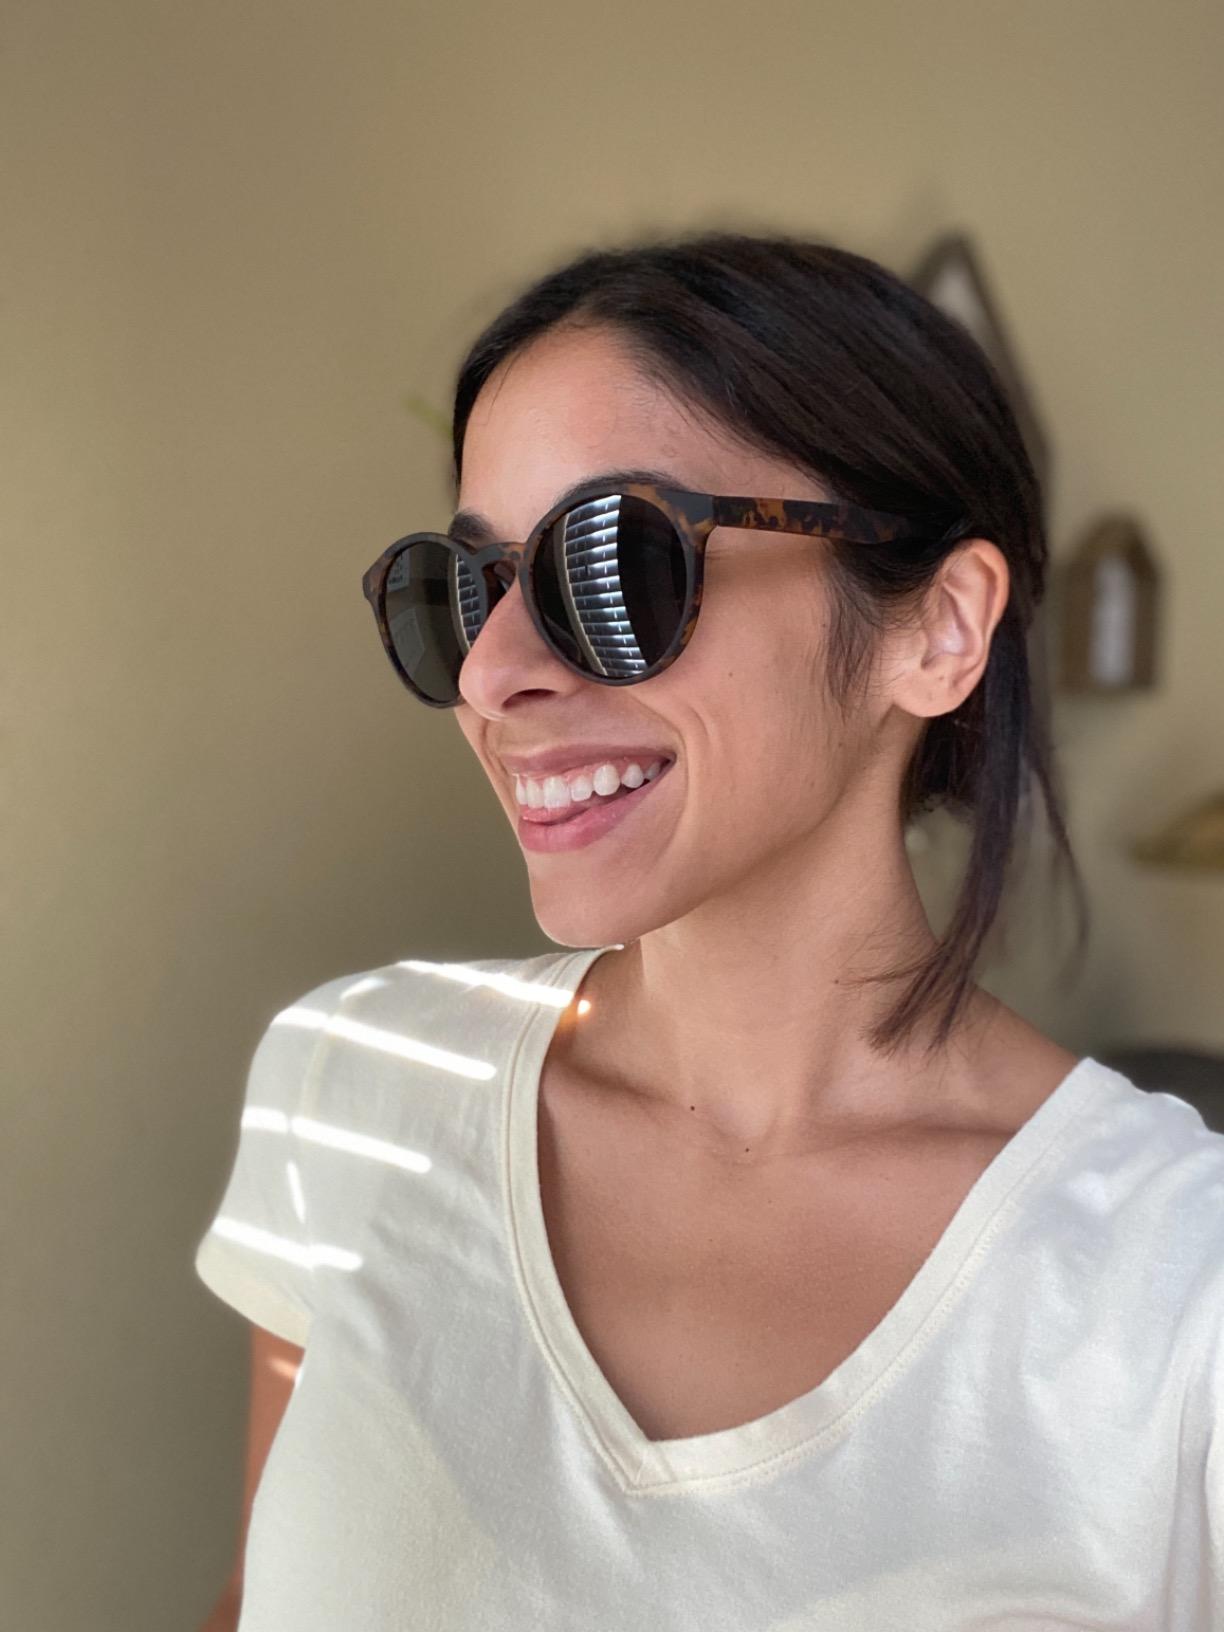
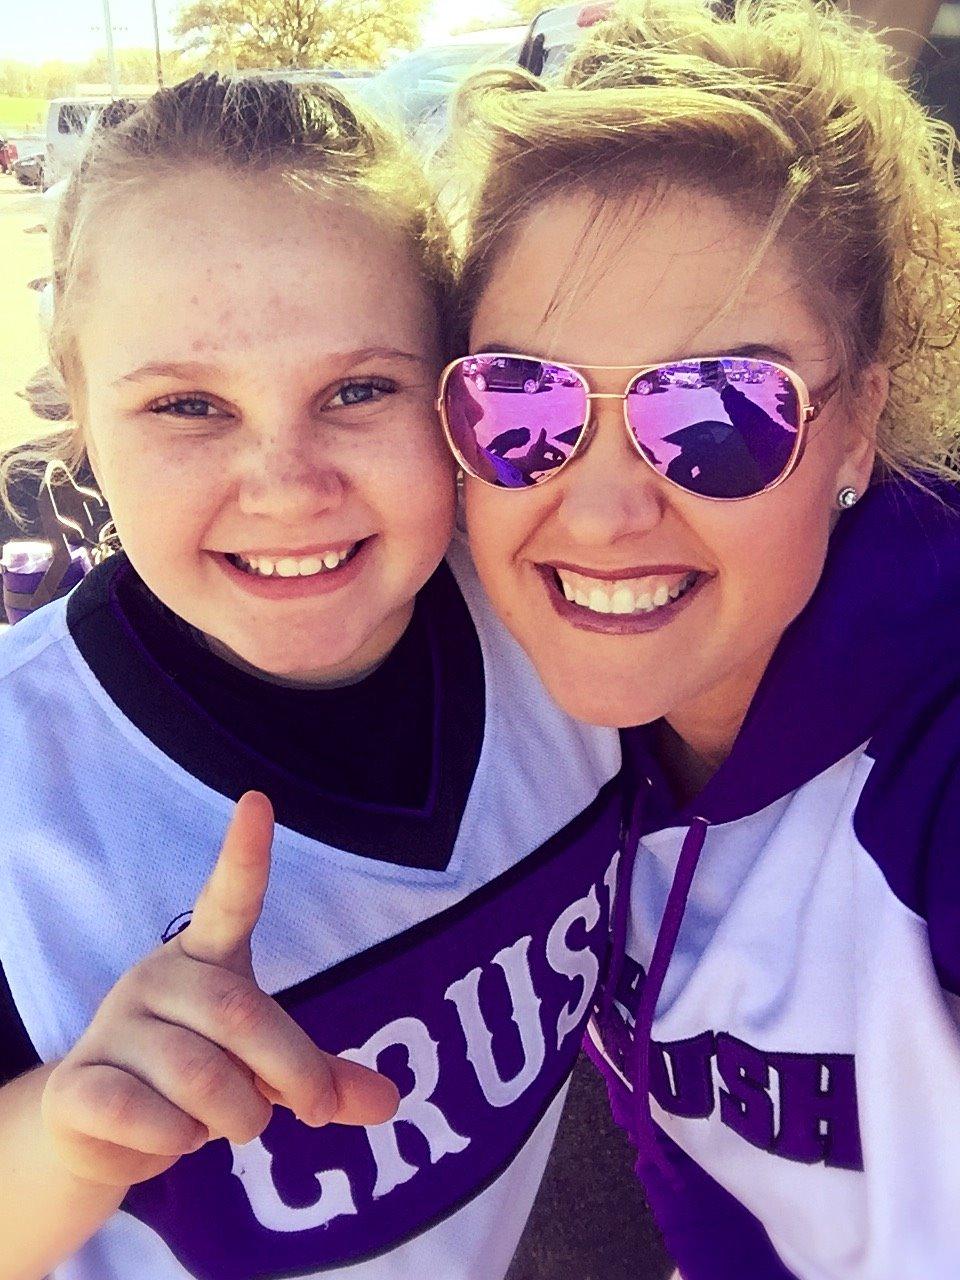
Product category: accessories_sunglasses
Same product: no